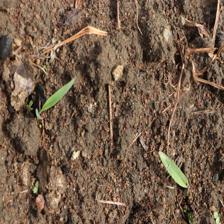
Label: Sorghum